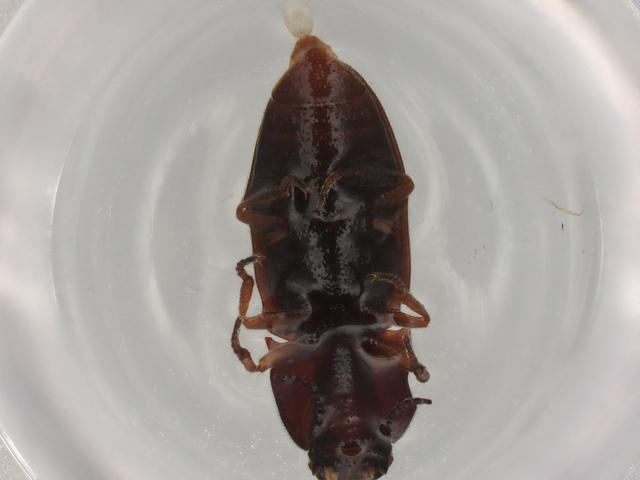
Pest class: clickbeetles_wireworms